Fontana dei Quattro Fiumi

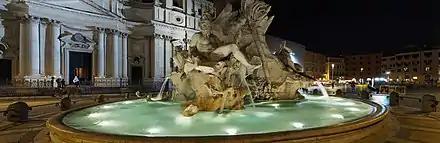
Fountain of the Four Rivers by night with river god Ganges in the front.

Bernini's design was influenced by the design of the Monument of the Four Moors ("Monumento dei Quattro mori") and it may have also been influenced by a fountain in Marino, Lazio which was constructed to commemorate the defeat of the Ottomans at Lepanto in 1571. This fountain was the inspiration to Francesco Robba (1698–1757) for the Robba fountain, which stands (since 2006 as a replica) at Town Square in Ljubljana, the capital of Slovenia. It is one of the city's most recognisable symbols.